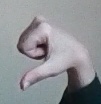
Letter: waw